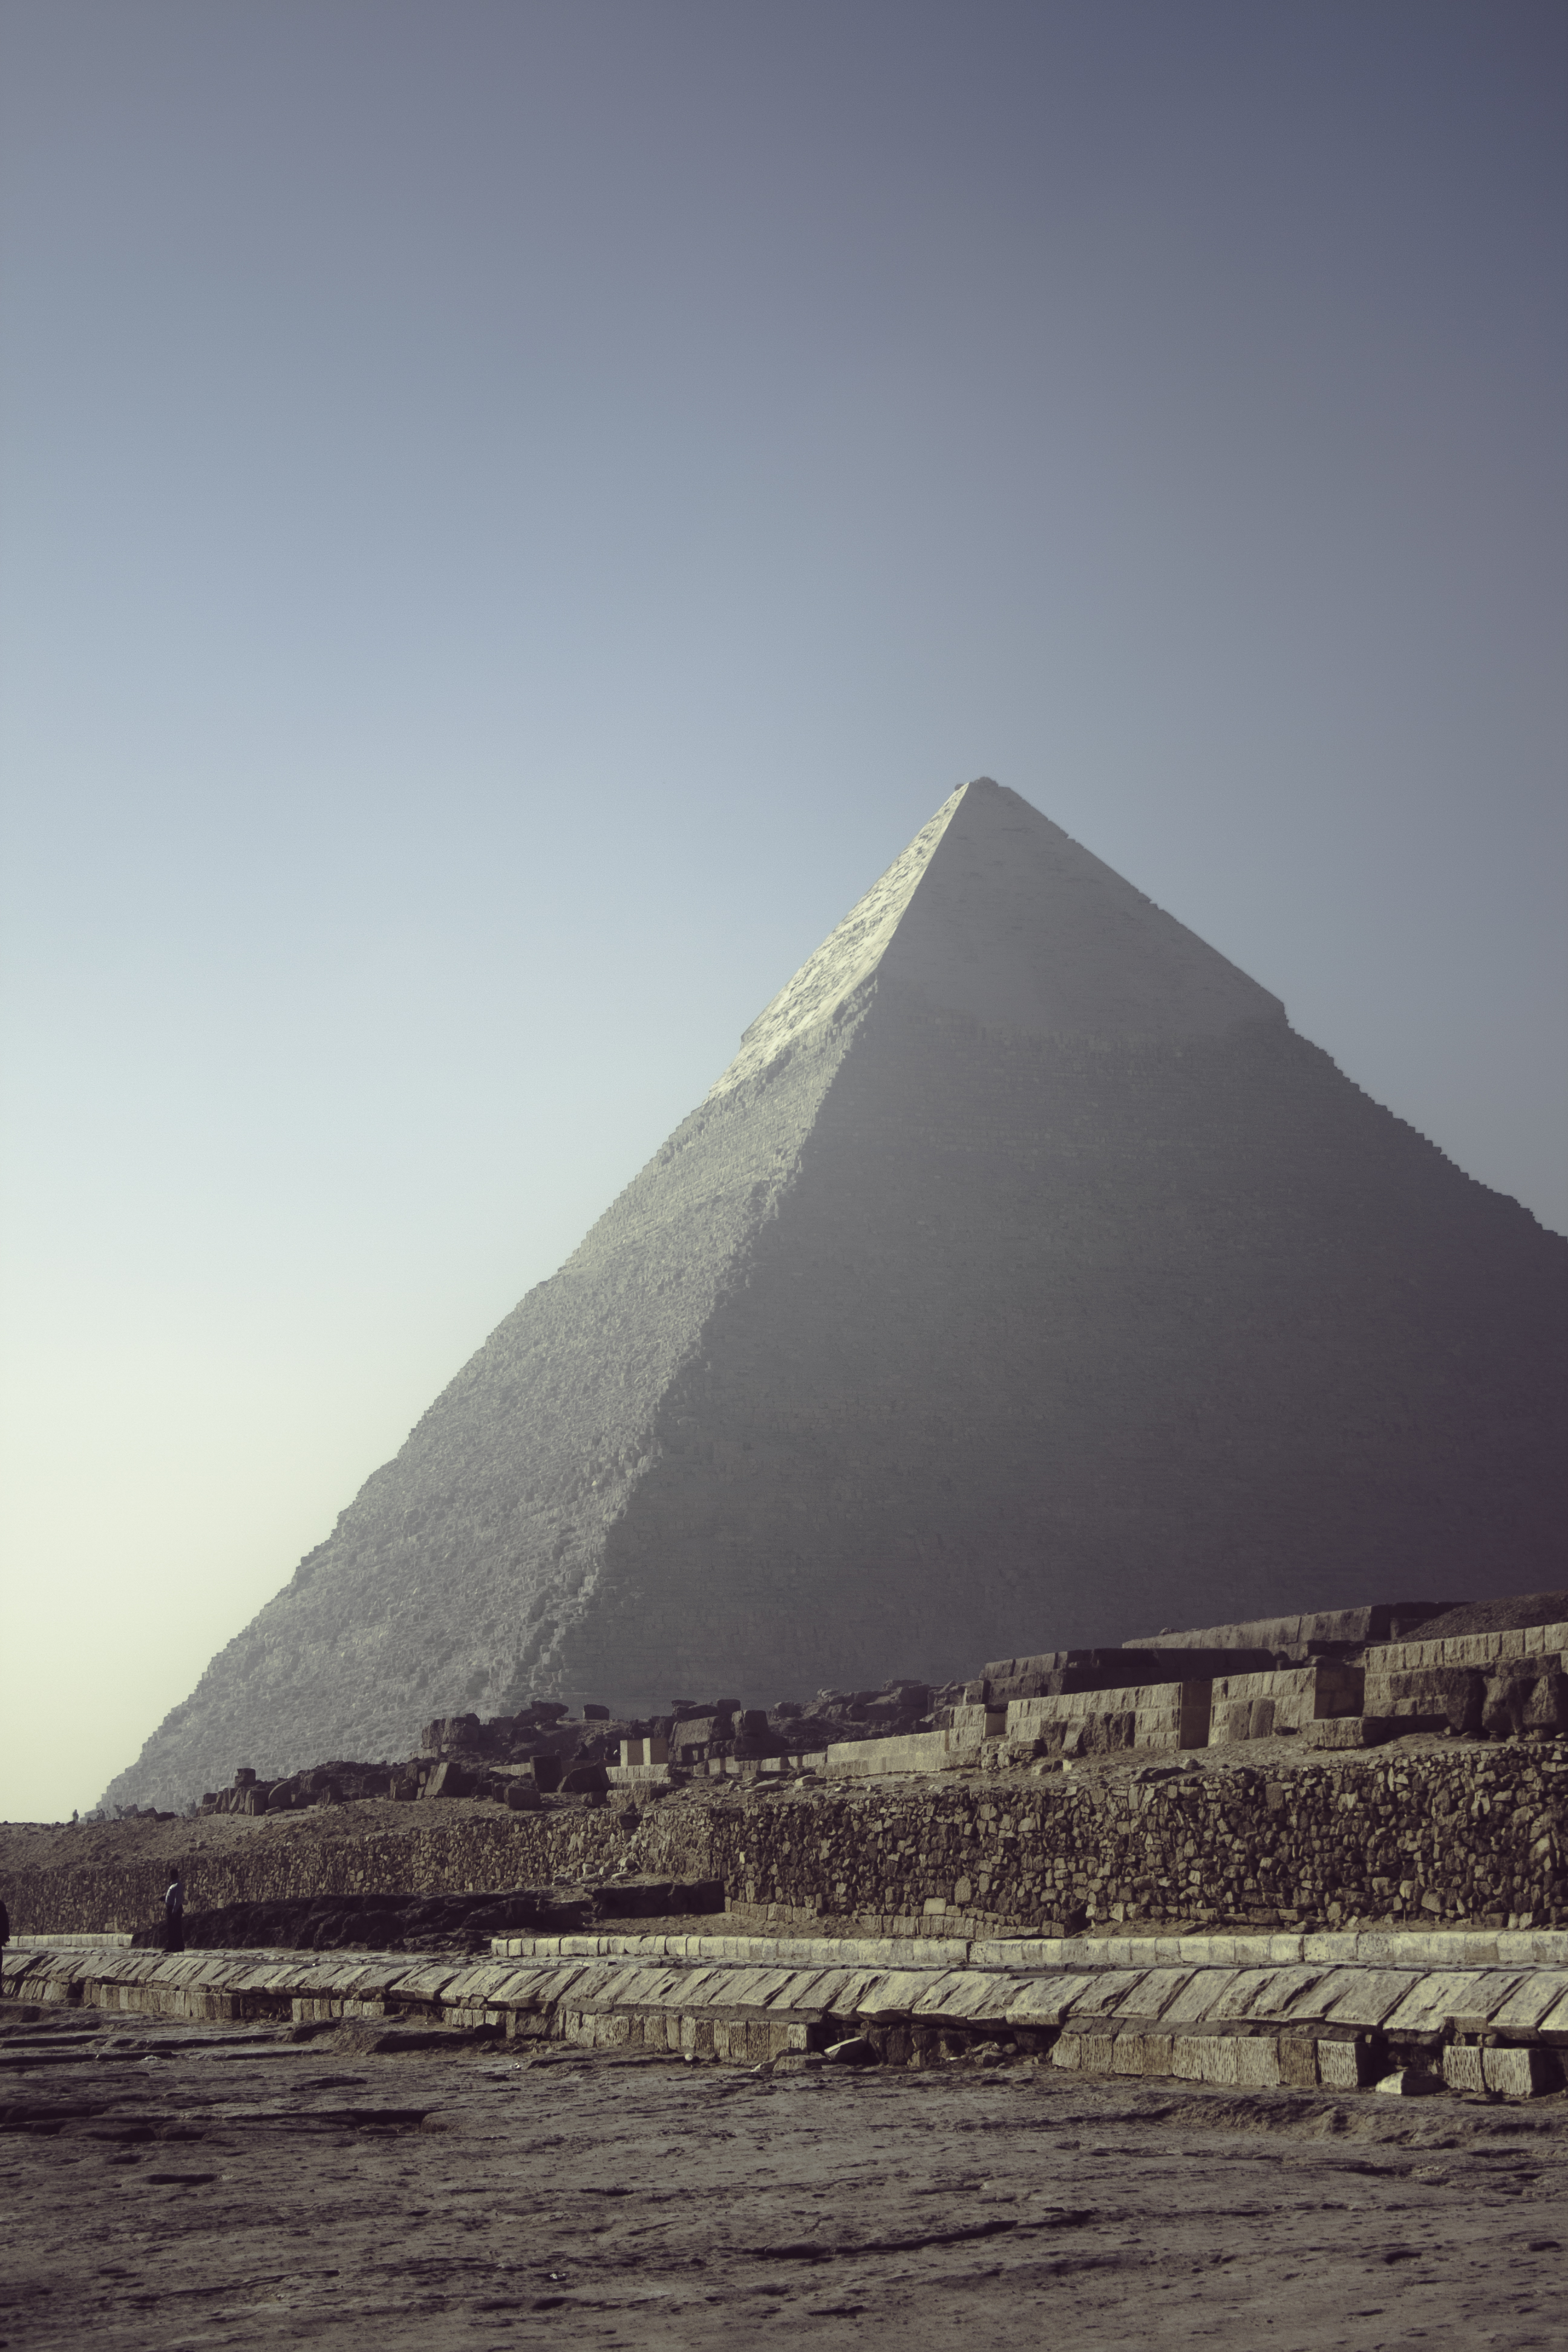
piramid, desert, ancient, dust, hot, mood, pyramid, sky, monument, ancient history, mountain, sea, hill, stratovolcano, historic site, spoil tip